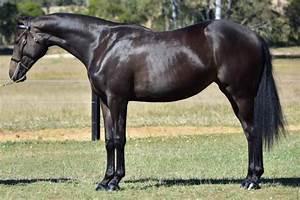
horse